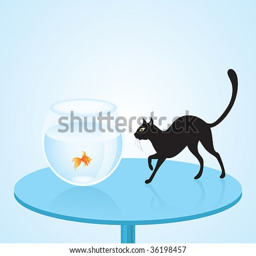
vector illustration of a black cat hunting a goldfish in aquarium .